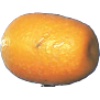
Label: Kumquats 1